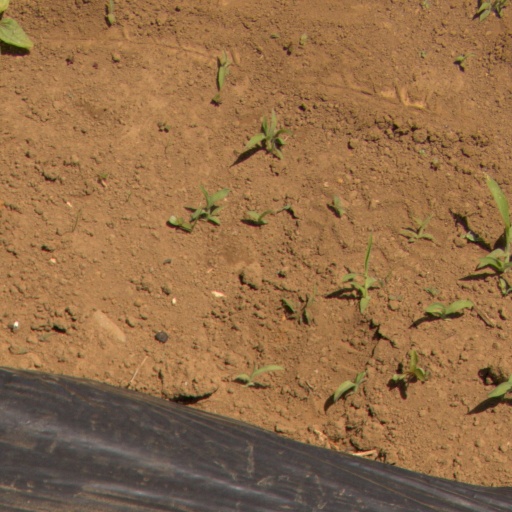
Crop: Jerusalem artichoke